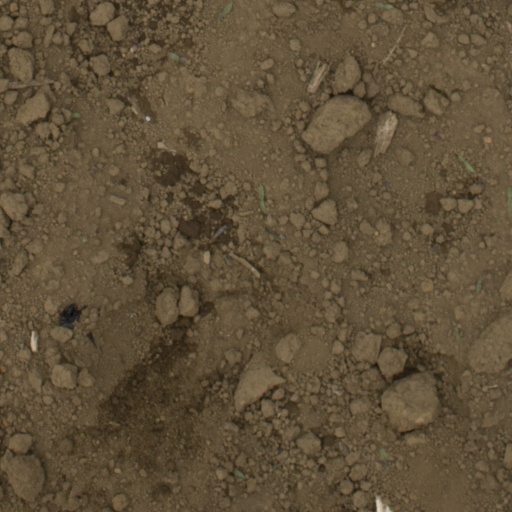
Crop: Jerusalem artichoke